The Man Who Found Himself

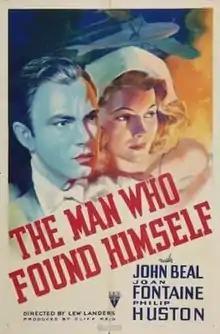
Original theatrical poster

The Man Who Found Himself, also known as Wings of Mercy, is a 1937 American aviation film based on the unpublished story "Wings of Mercy" by Alice B. Curtis. The film marked the first starring role for 19-year-old Joan Fontaine, who was billed as the "new RKO screen personality", highlighted following the end of the film by a special "on screen" introduction. Unlike many of the period films that appeared to glorify aviation, it is a complex film, examining the motivations of both doctors and pilots.